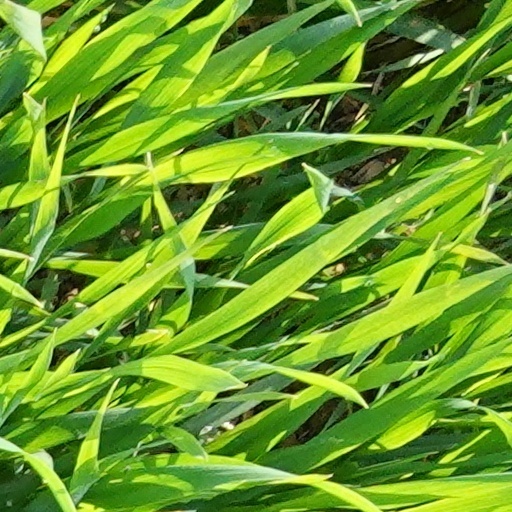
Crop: wheat